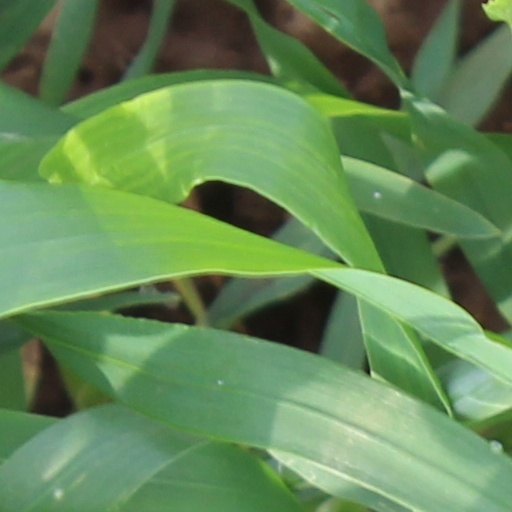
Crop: wheat